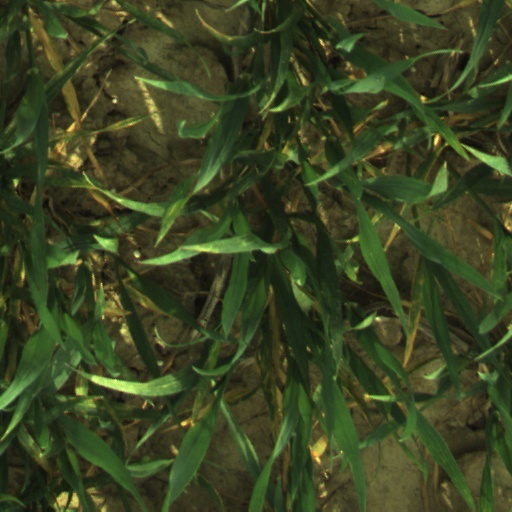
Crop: wheat